Ramon Foster

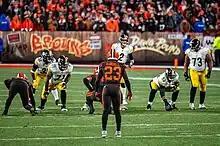
Foster (73) in a game against the Cleveland Browns in 2019

On March 7, 2019, Foster signed a two-year, $8.25 million contract extension with the Steelers through the 2020 season.